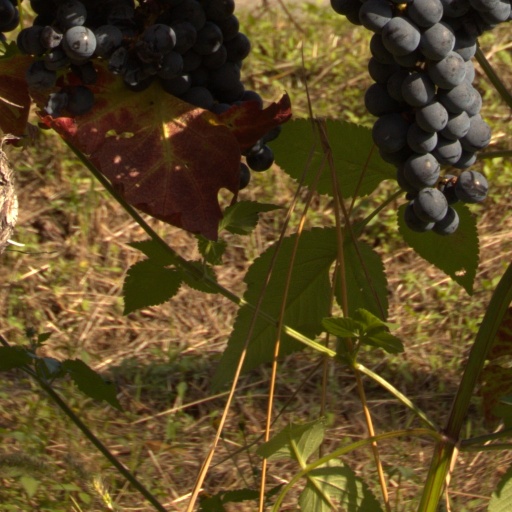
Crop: grape